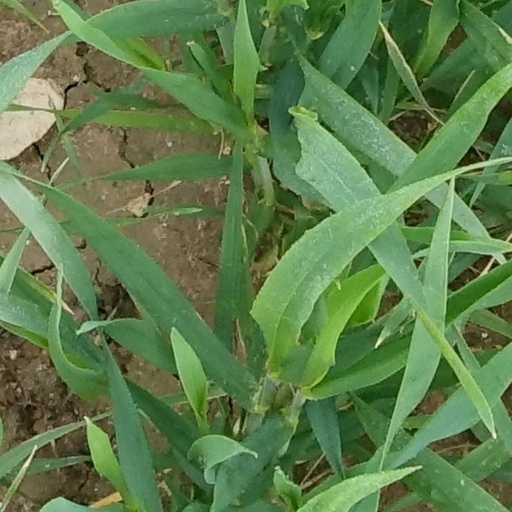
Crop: wheat